Walls of Genoa

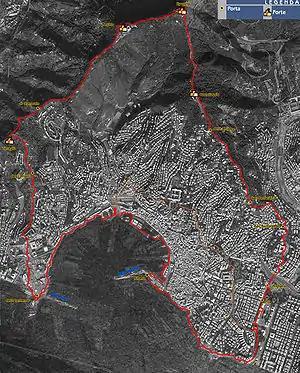
Map of Genoa with the New Walls

In Roman times the original centre of Genoa, on the Sarzano hill, may have been defended by a wall, but there is no archaeological or documentary evidence of its existence.